HMS Commonwealth

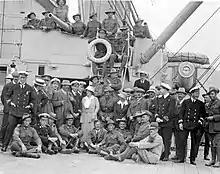
Australian soldiers touring HMS "Commonwealth" in 1919

The fleet saw little activity in September, and during this period, the Grand Fleet began to go to sea without the 3rd Battle Squadron. On 29 April 1916, the 3rd Battle Squadron was rebased at Sheerness, and on 3 May 1916 it was separated from the Grand Fleet, being transferred to the Nore Command. "Commonwealth" remained there with the squadron until August 1917. "Commonwealth" left the 3rd Battle Squadron in August 1917 and paid off to undergo an extensive refit at Portsmouth Dockyard, during which she became the only "King Edward VII"-class ship fitted with updated features common among dreadnoughts, including torpedo bulges, a tripod foremast, and a director and fire control system; she also had her 6-inch gun batteries removed and four 6-inch guns installed one deck higher.